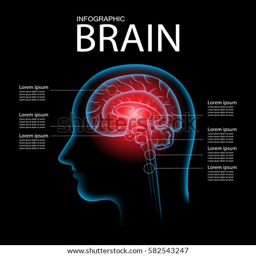
pain in the brain , x ray